Foreign policy of the first Donald Trump administration

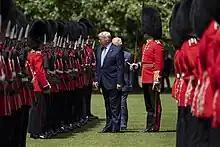
Trump and the Prince of Wales inspect the 1st Battalion, Grenadier Guards in the Garden at Buckingham Palace, June 2019

The Trump administration's approach towards Viktor Orbán's "illiberal" right-wing Fidesz government had been supportive, but, according to "The Guardian", "ineffective" in advancing American interests.